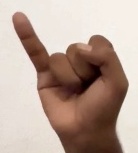
ASL sign: I